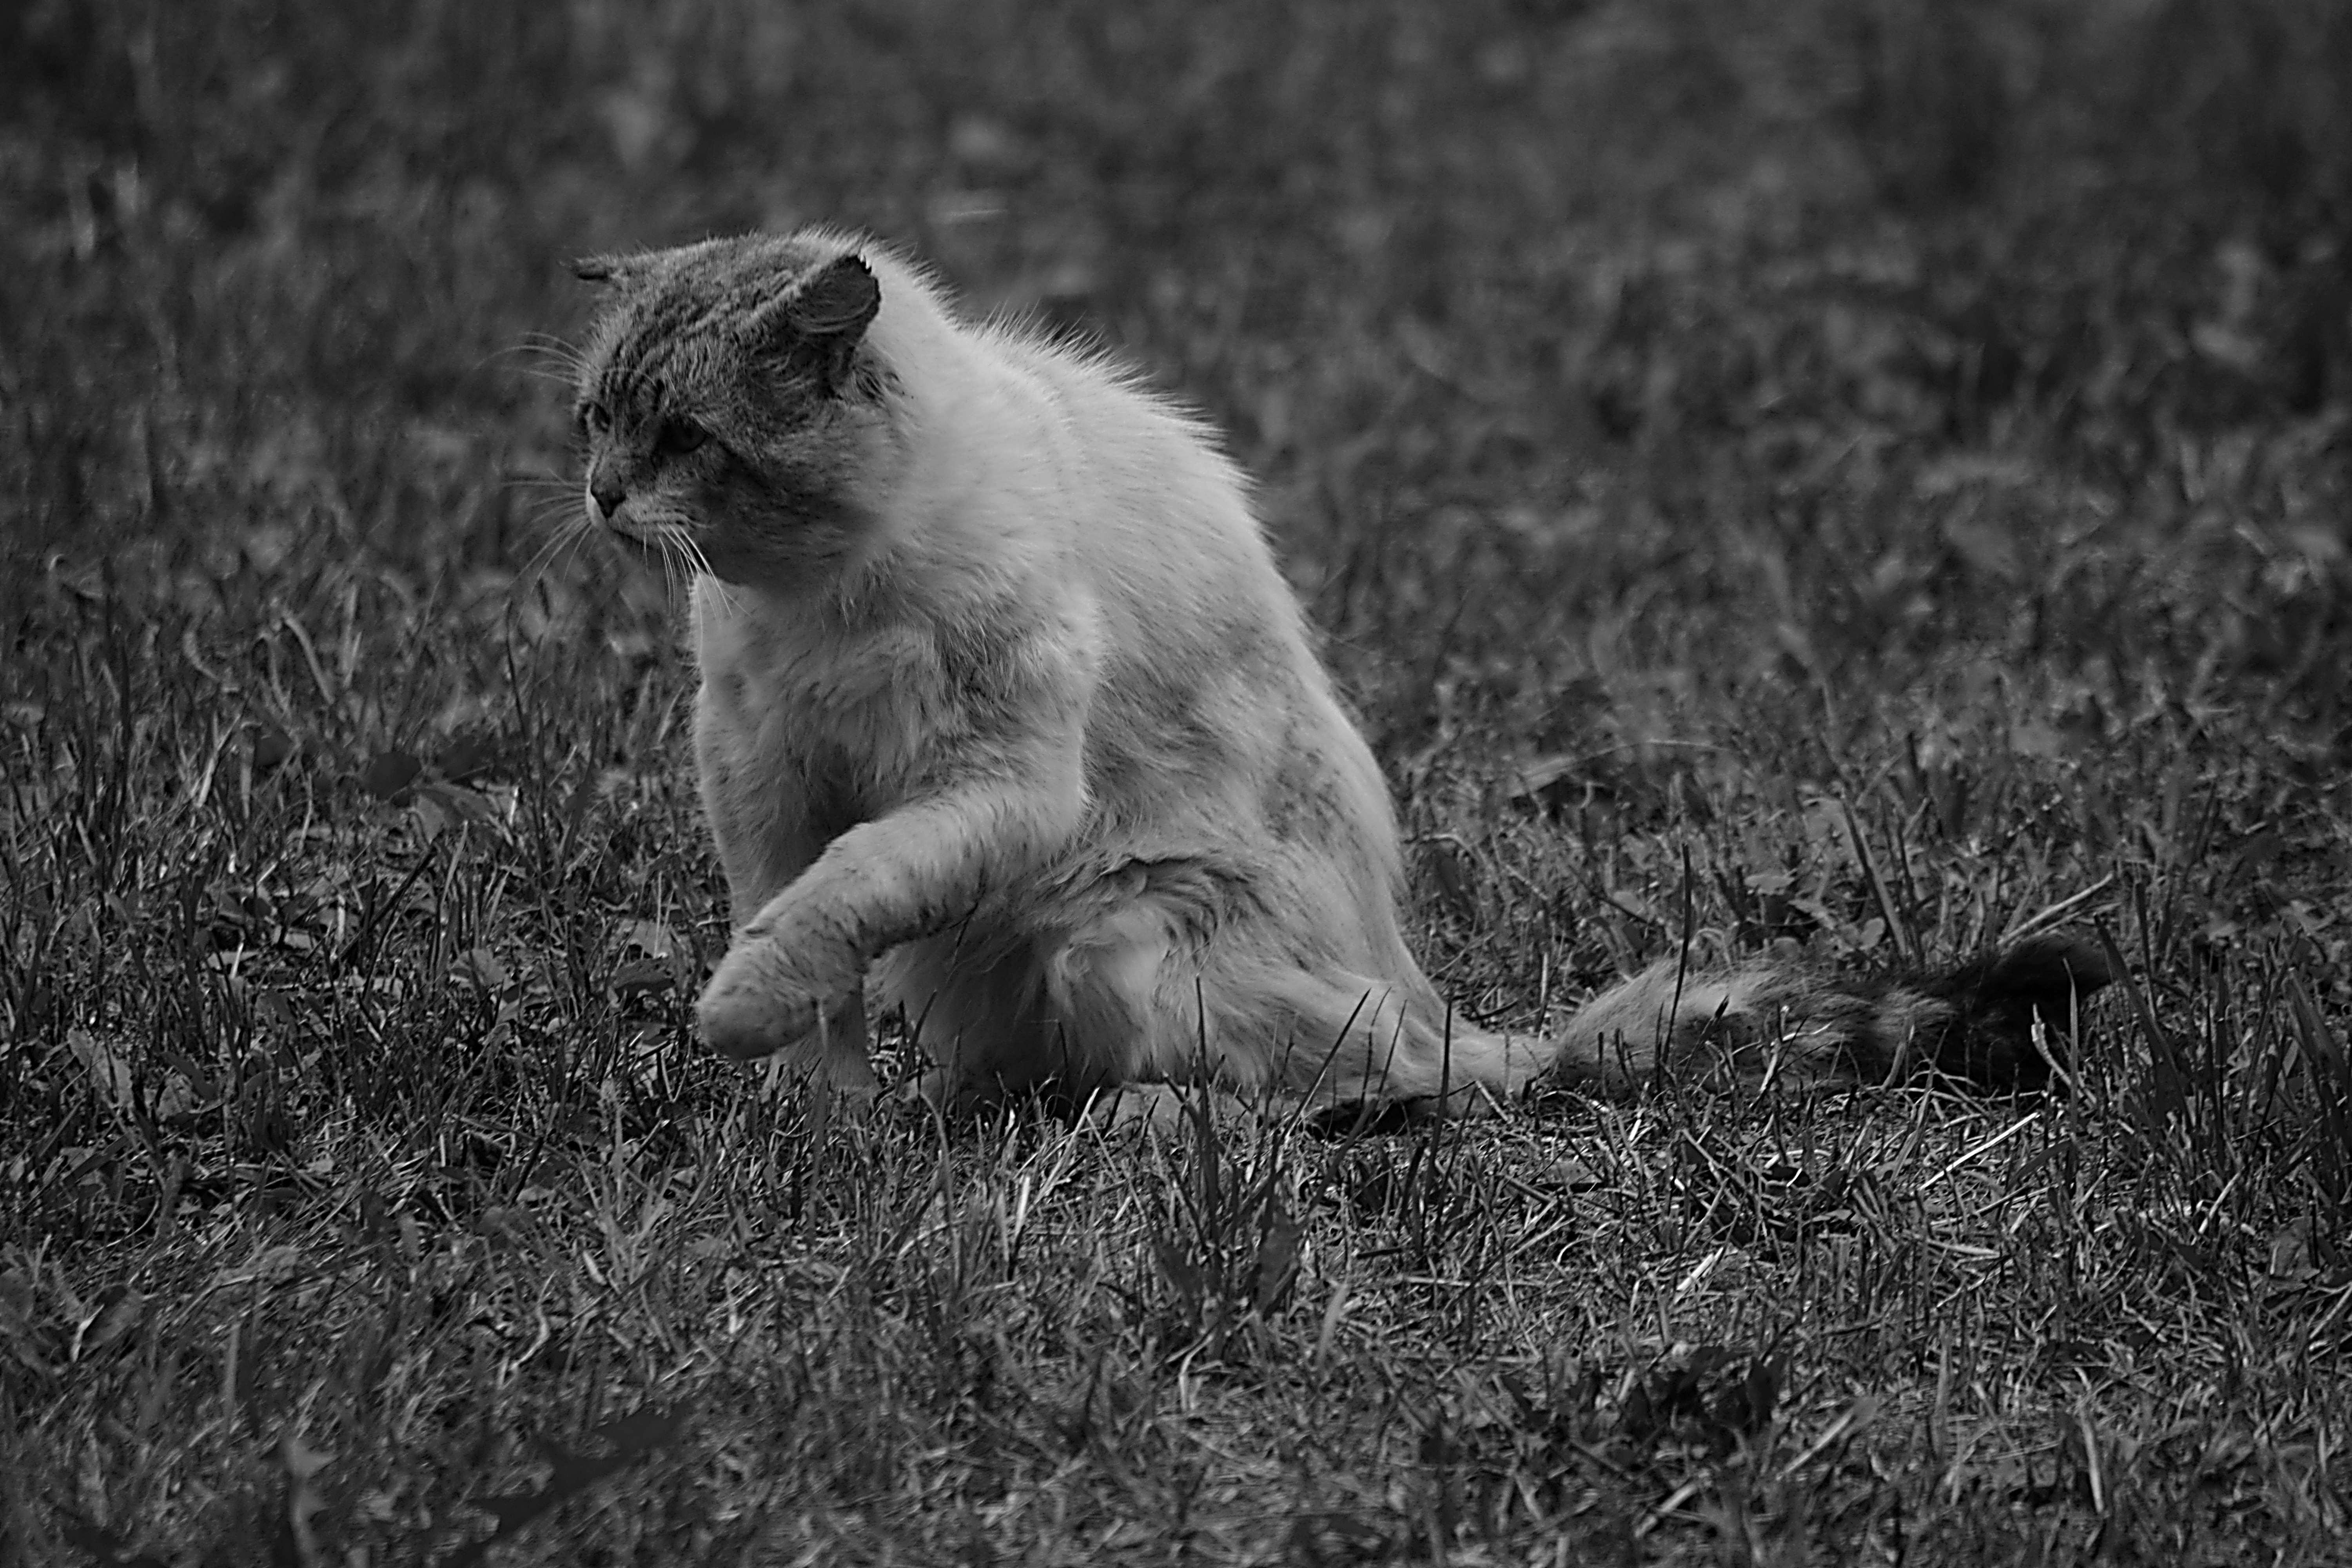
grass, black and white, animal, wildlife, pet, cat, feline, mammal, monochrome, fauna, lion, domestic animal, whiskers, animals, vertebrate, cat eyes, monochrome photography, small to medium sized cats, cat like mammal